American Jewish cuisine

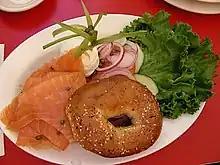
A bagel, lox, and cream cheese sandwich, before assembly

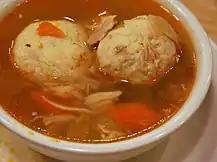
Chicken soup with matzah balls

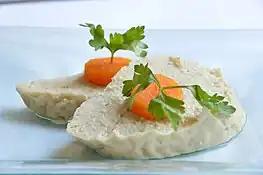
Gefilte fish is made with fish that has been minced and then poached.

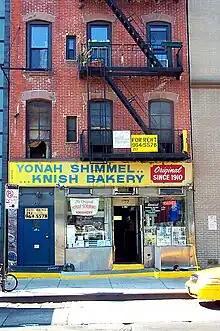
Yonah Shimmel's Knish Bakery on the Lower East Side

Notable American Jewish restaurants, delicatessens, grocery stores, and food and wine companies include: